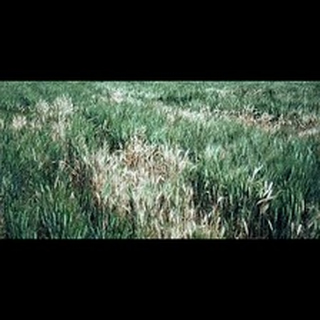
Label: wheat_common_root_rot